Ferdinando Richardson

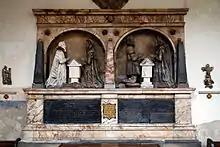
Ferdinando Heyborne monument (right), at All Hallows Church, Tottenham

Ferdinando Richardson (also known as Sir Ferdinando Heyborne) (c. 1558–1618) was an English composer, musician, and courtier.